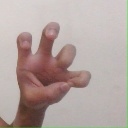
अक्षर: छ